Pioneers Park, Belgrade

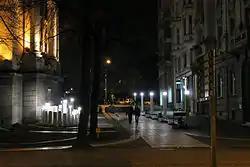
Andrićev Venac, with the park in the back

The new Communist authorities removed the fence in 1944, making the garden public and naming it the Pioneers Park. After the reconstruction done when the Second World War ended, the former court complex was conceived as the administrative federal and republic center, so the court guard building and many utility buildings were demolished. One of the most important projects of this reconstruction was orienting the former court complex towards the National Assembly building, thus realizing the idea about the forming of the representative administrative centre. The redecoration of the court garden started after the design of the architect Aleksandar Đorđević, and finished after the design of the forestry engineer Vladeta Đorđević.